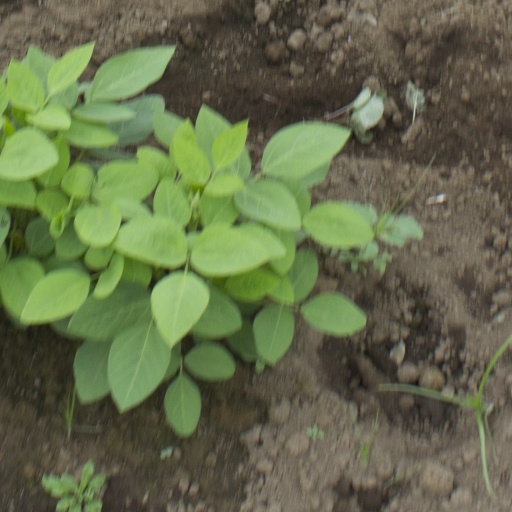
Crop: soybean